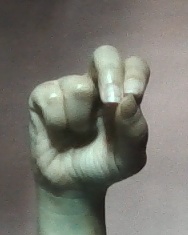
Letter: gaaf